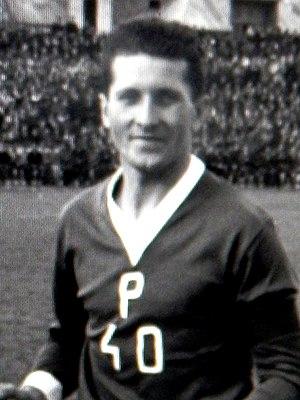
Ladislav Pavlovič est un footballeur tchécoslovaque, né le 8 avril 1926 à Prešov, en Slovaquie actuelle et décédé dans la même ville le 28 janvier 2013.